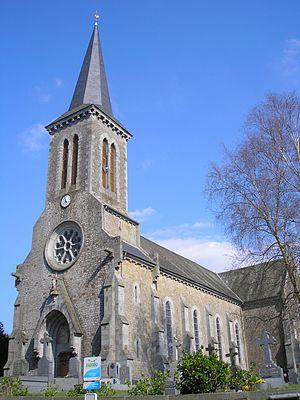
Saint-Pois est une commune française, située dans le département de la Manche en région Normandie, peuplée de 511 habitants.